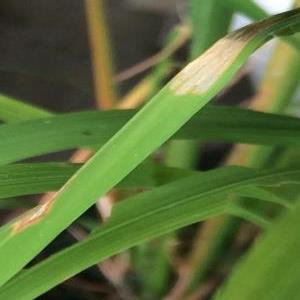
Disease: Blast